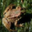
Label: frog